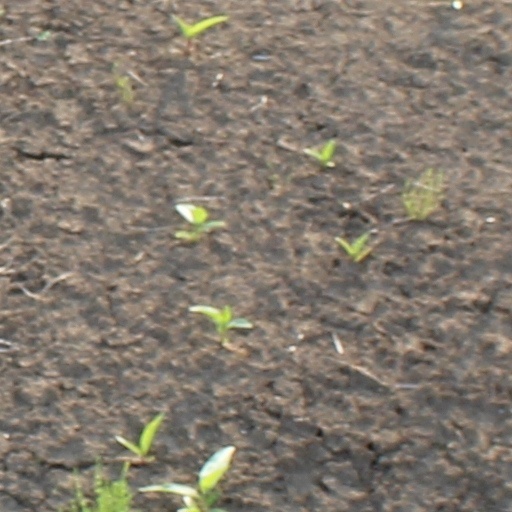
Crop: wheat